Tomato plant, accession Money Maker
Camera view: bottom (45 deg); turntable rotation: 0 degrees
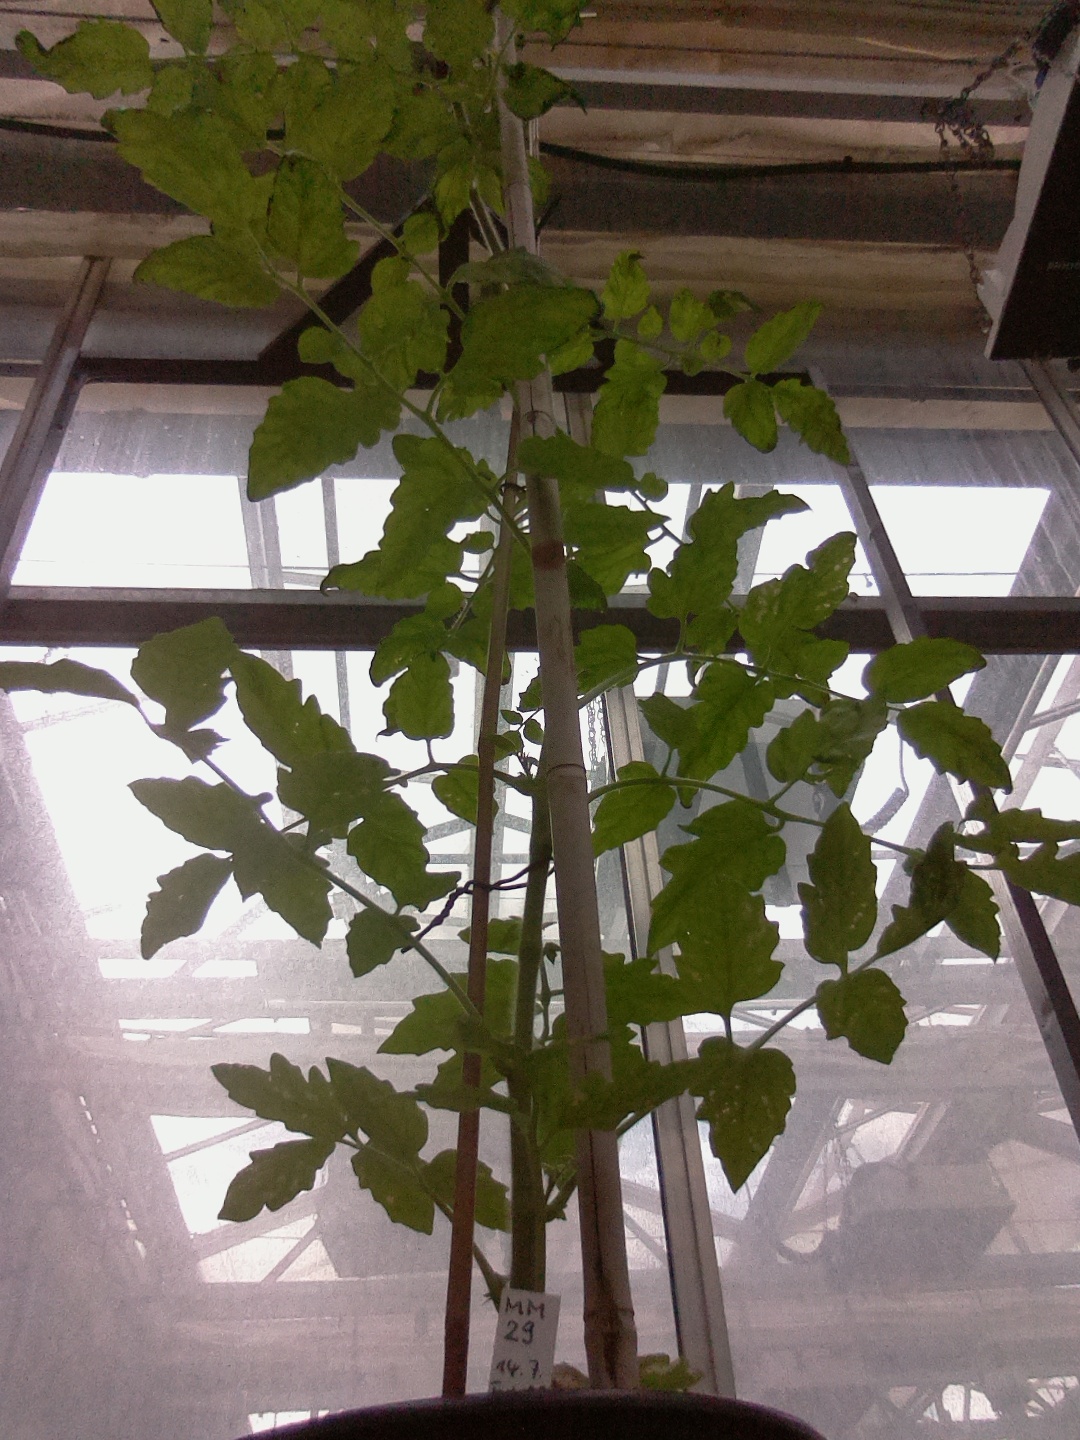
BBCH growth stage 65: Full flowering, 50%-60% of flowers open, first petals falling